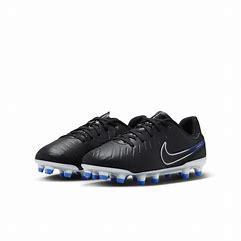
Brand: Nike
Model: Jr Tiempo Legend 10 Academy